Martin Sheen

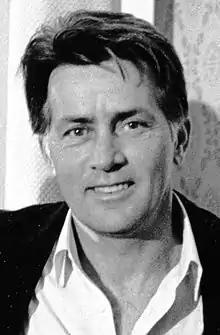
Sheen in 1987

Sheen married Janet Templeton on December 23, 1961, and they had three sons and a daughter, all of whom are now actors: Emilio, Ramón, Carlos, and Renée. Carlos, however, decided to change his name when he began acting, calling himself Charlie Sheen after making the decision to anglicize his first name and take his surname from his father's stage name, although he was already known only as Charlie throughout his elementary school years.